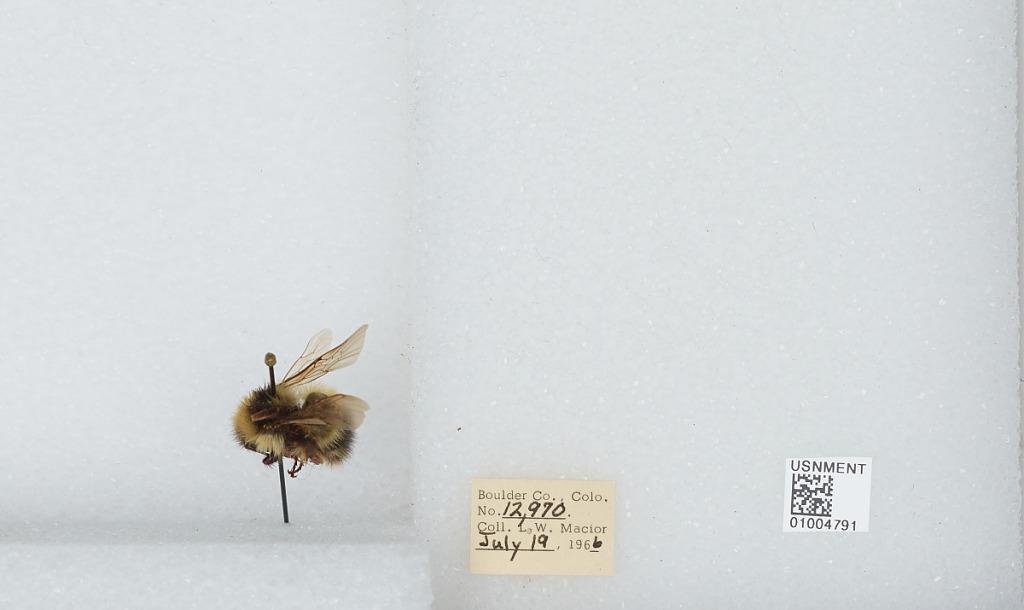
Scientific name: Bombus (Alpinobombus) balteatus Dahlbom
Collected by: L. Macior
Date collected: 1966-7-19
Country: United States
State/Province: Colorado
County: Boulder
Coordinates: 40.0275, -105.252